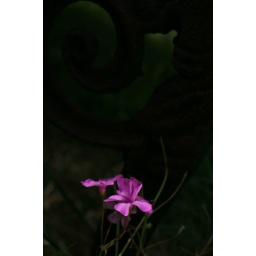
A rusty bench in shadow and a flower in the sun.